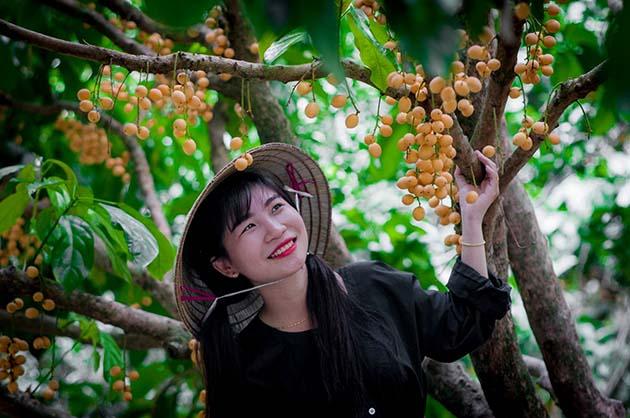
một cô gái đội nón lá đang tạo dáng dưới một chùm cây